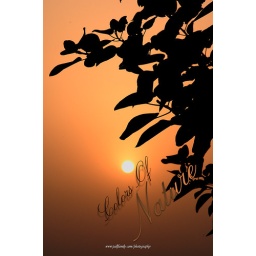
taken ar early morning sunrise,its nearby tower or called &amp;quot;Old Fort&amp;quot; in sialkot,the tree was grown on top left.